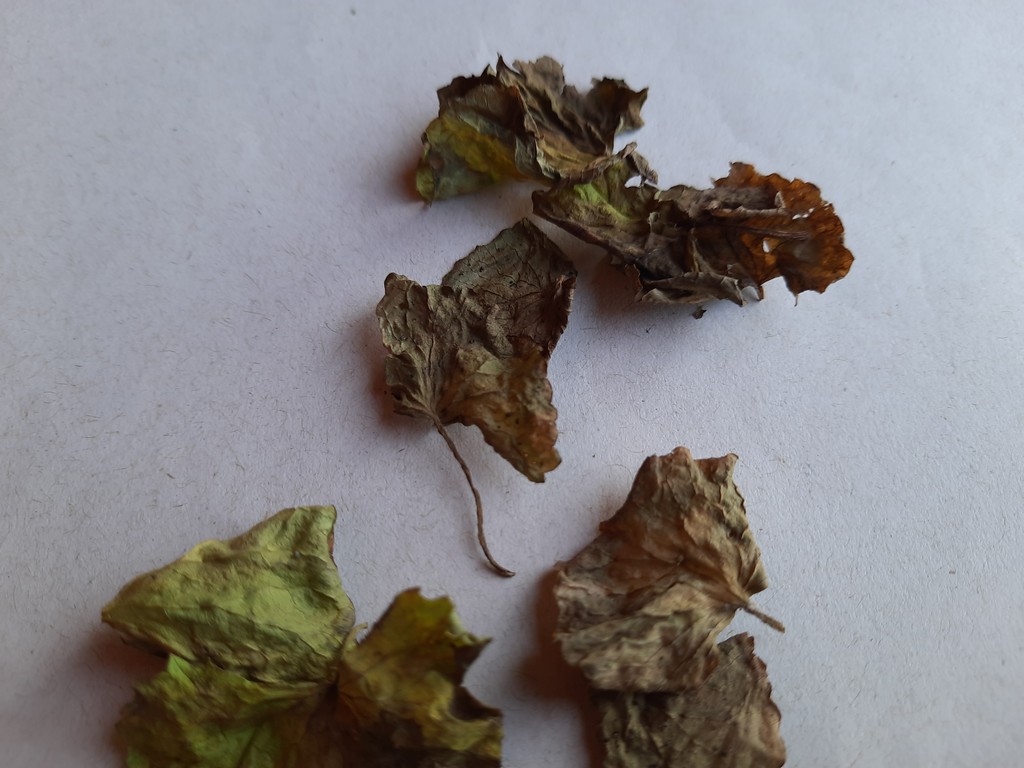
Label: Dried